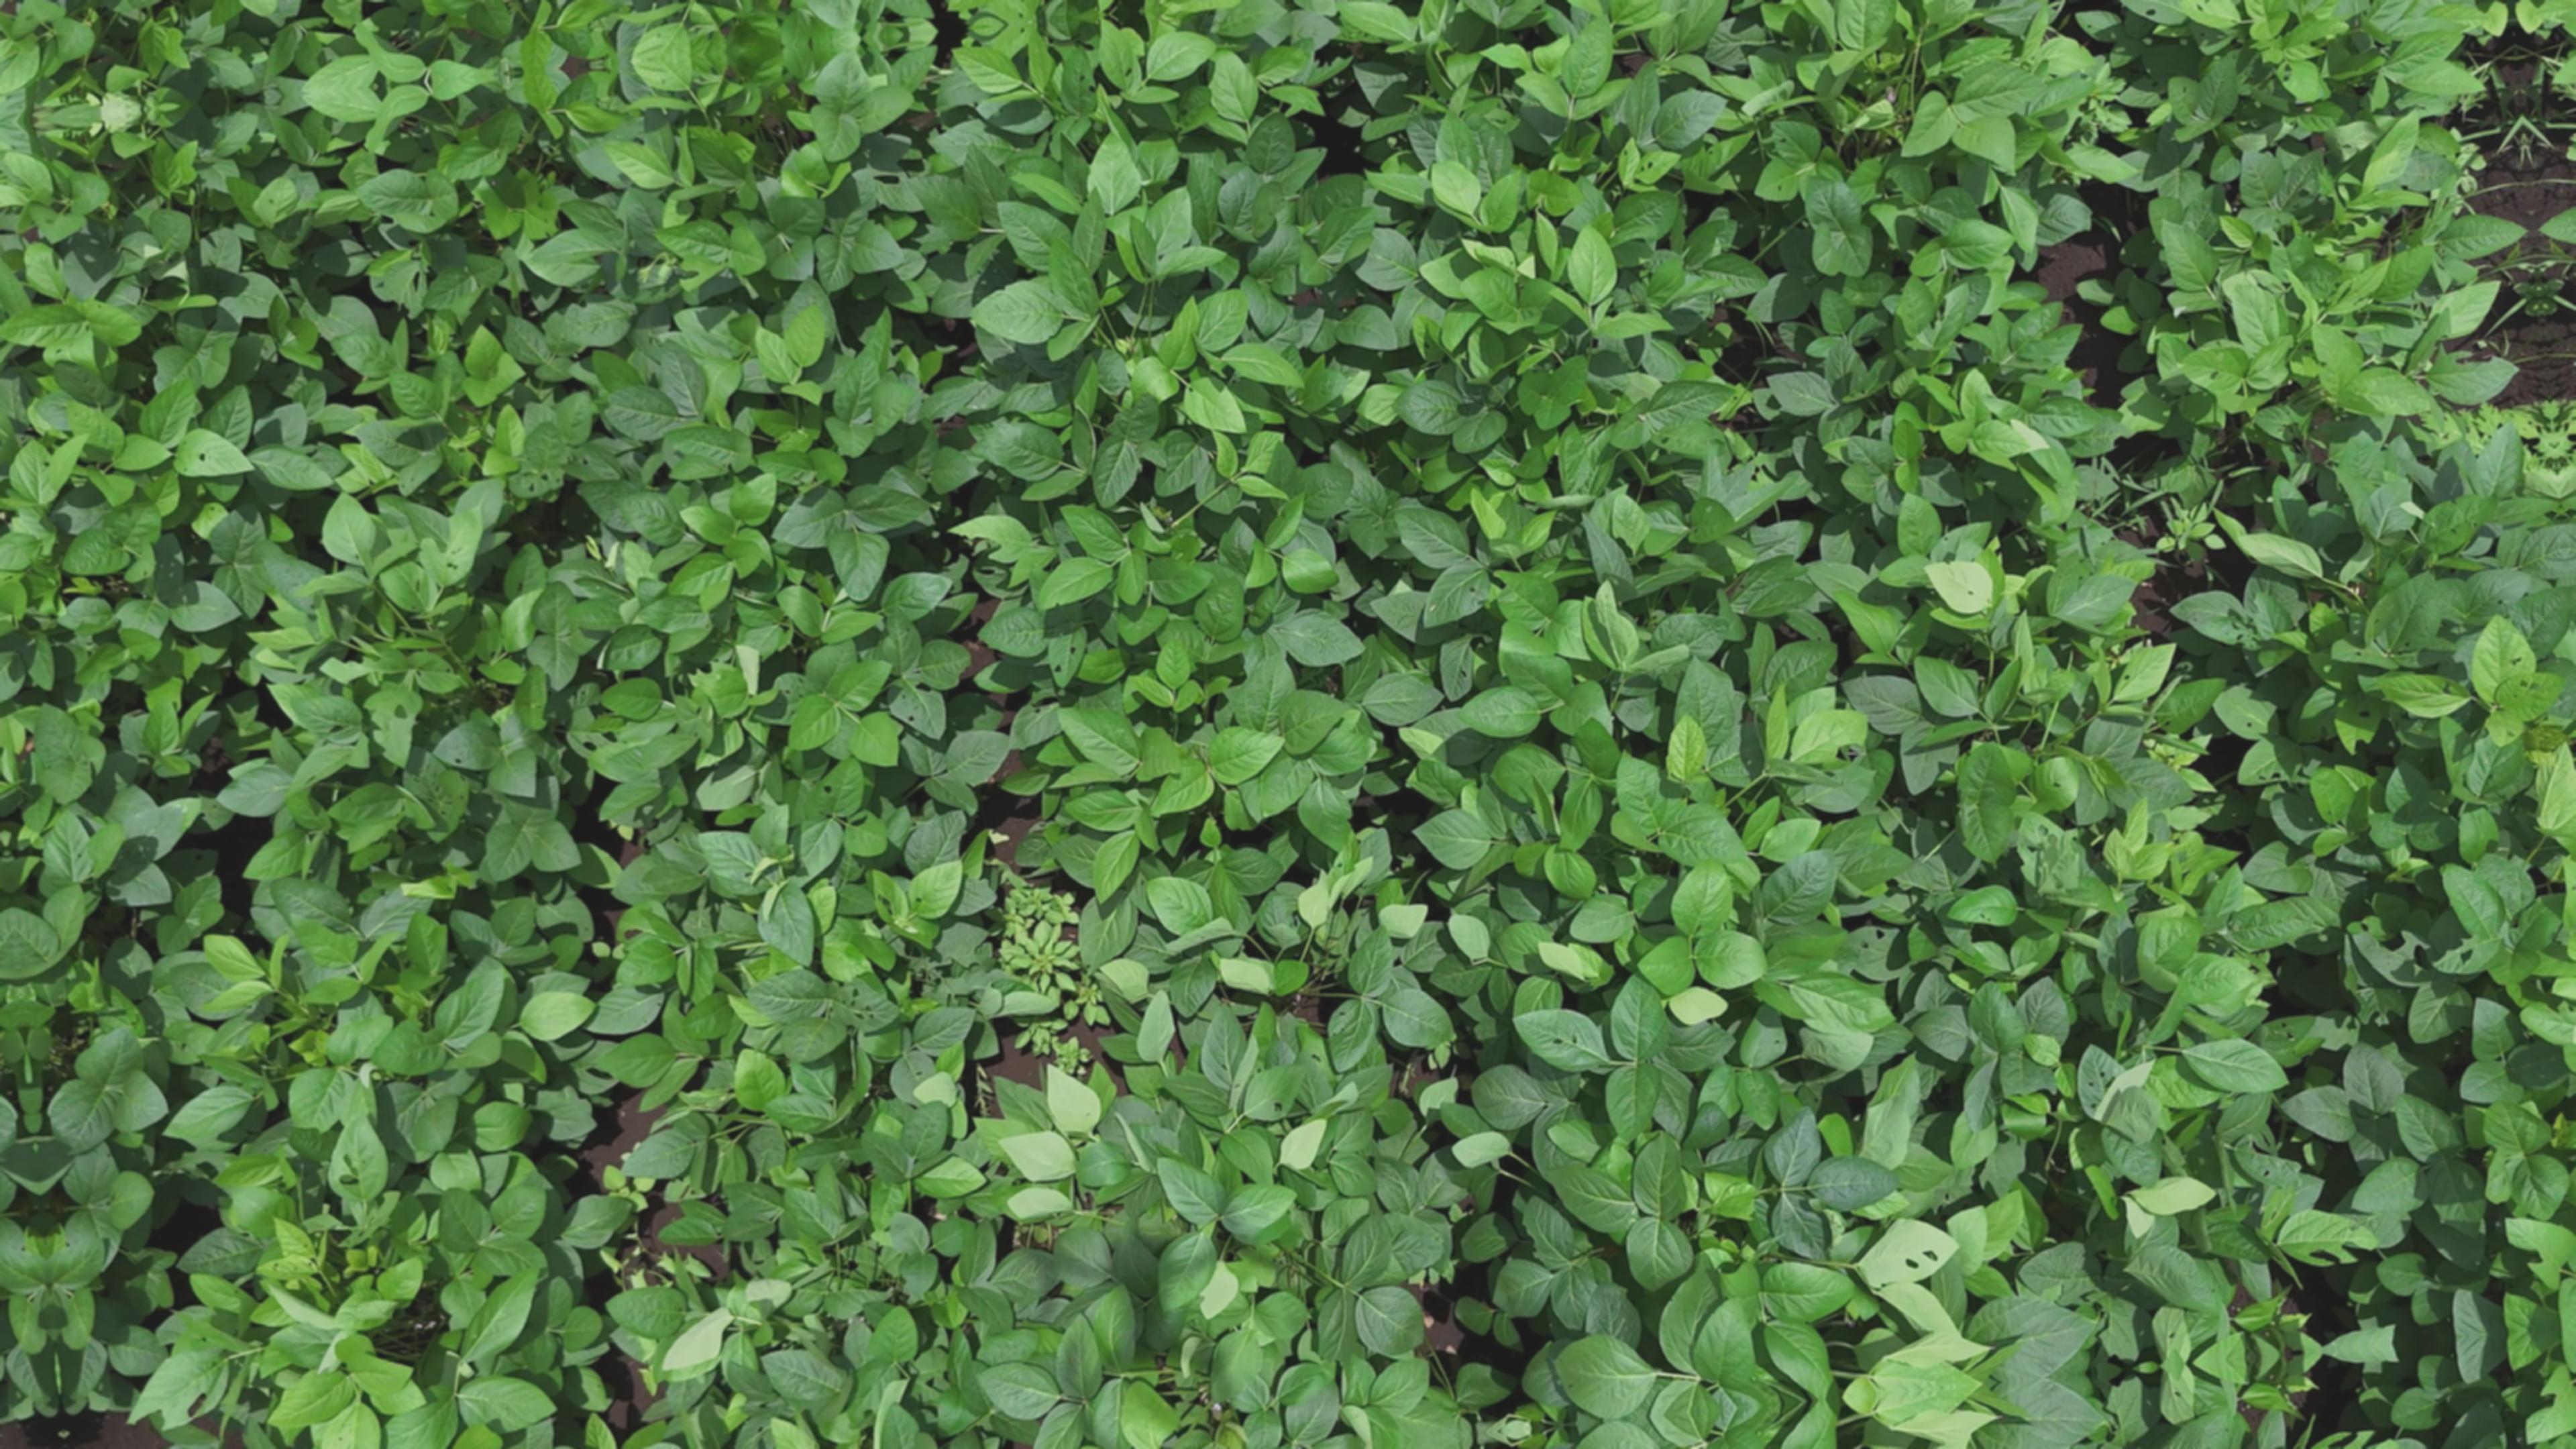
Label: Healthy